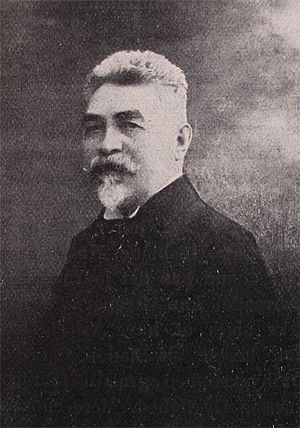
J.L. Ridter
Janus Laurentius Jørgensen Ridter var en dansk bladtegner, illustrator og maler. Han huskes især for sine mange tegninger af Københavns topografi.